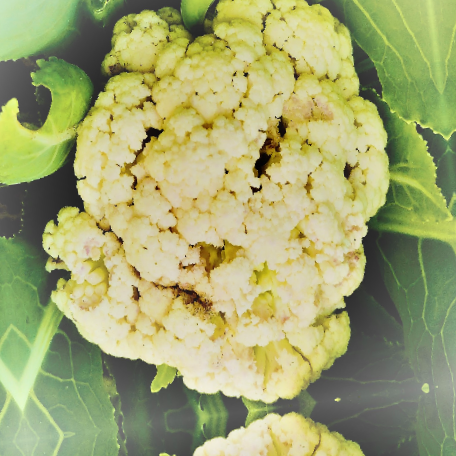
Label: Bacterial spot rot